Danny Graham (footballer)

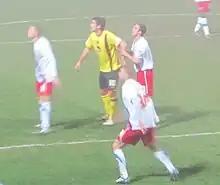
Graham (centre; yellow shirt) playing for Watford against Crystal Palace, 2011 season

After several failed attempts by Carlisle to renew Graham's contract, he joined Watford on a two-year contract on 2 July 2009. A tribunal later decided that Watford should pay an initial £200,000 in compensation to Carlisle, which eventually rose to £350,000.